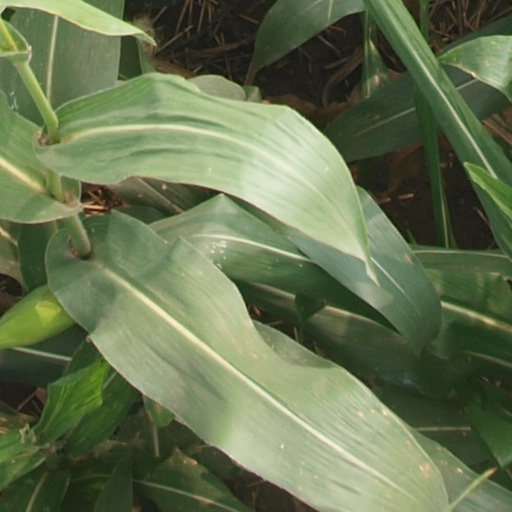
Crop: maize; corn